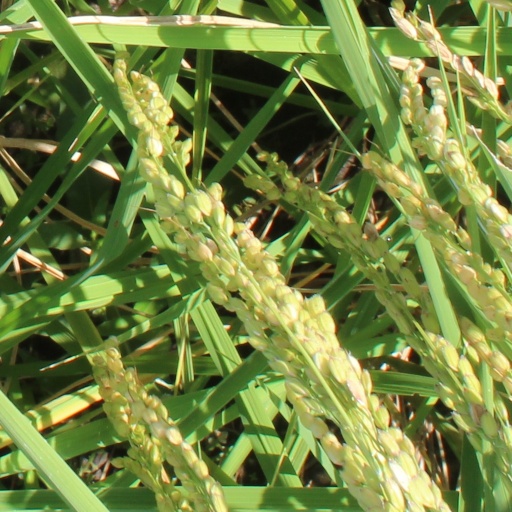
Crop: rice